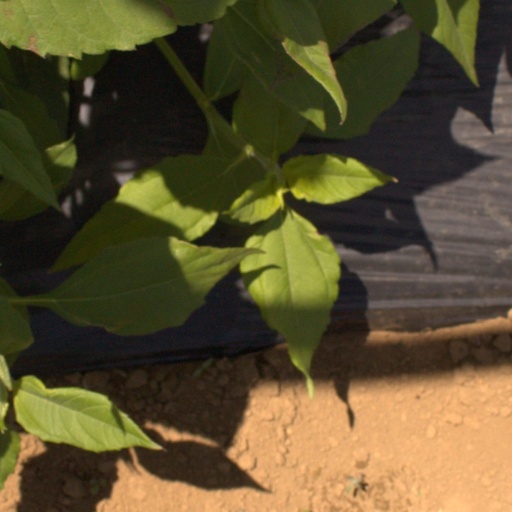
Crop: Jerusalem artichoke